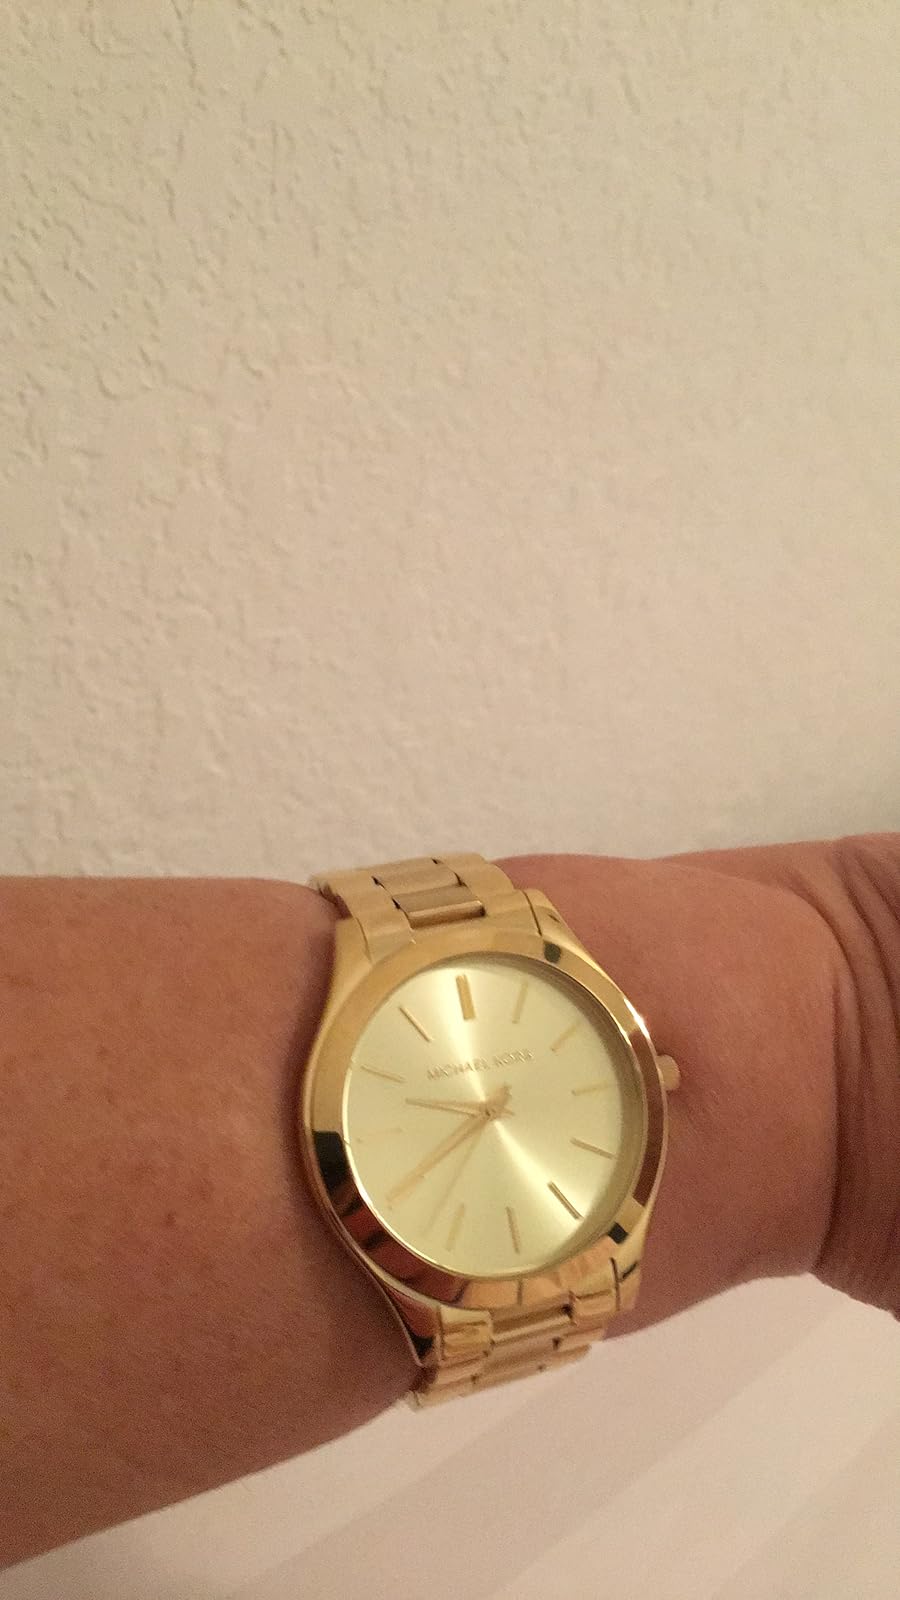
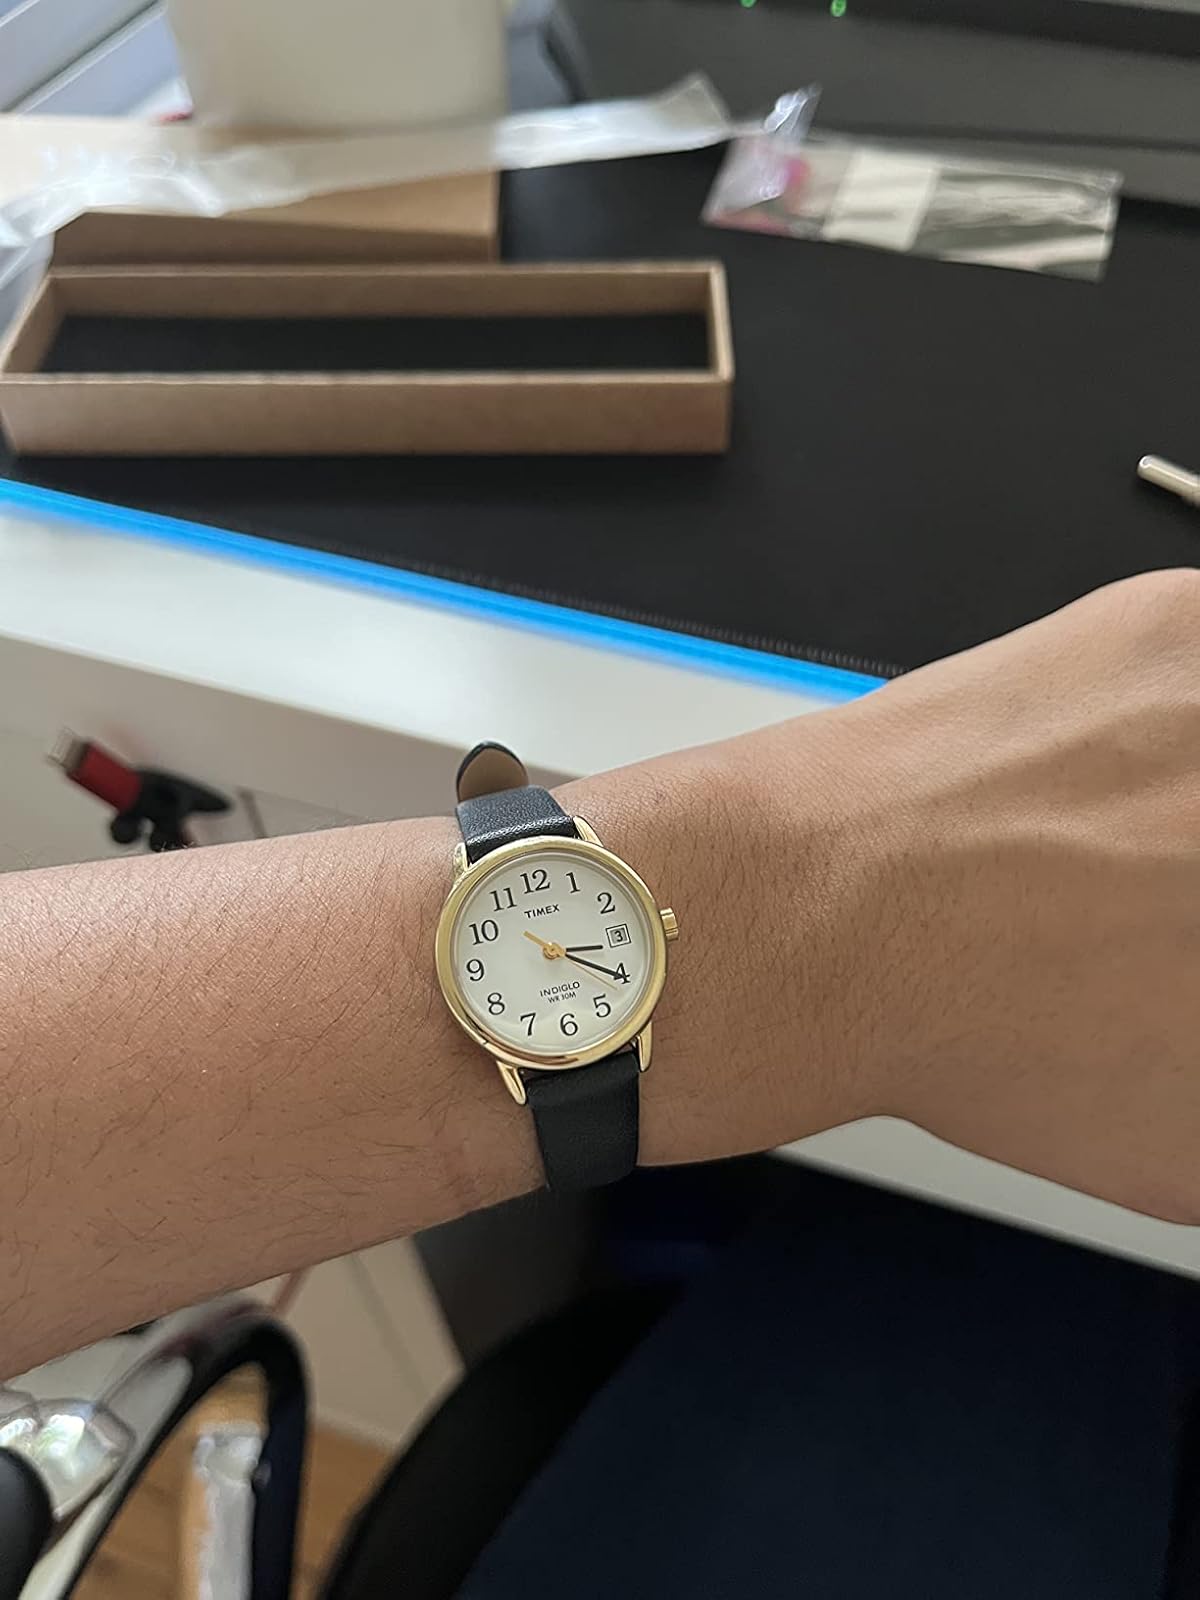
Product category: accessories_watch
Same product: no